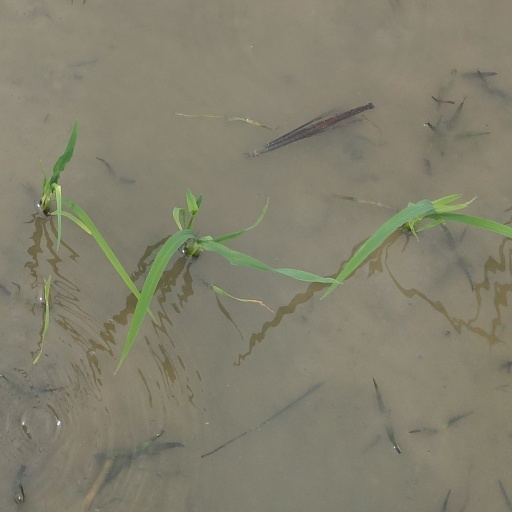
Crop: rice